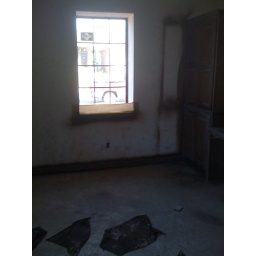
Box window in the front bedroom